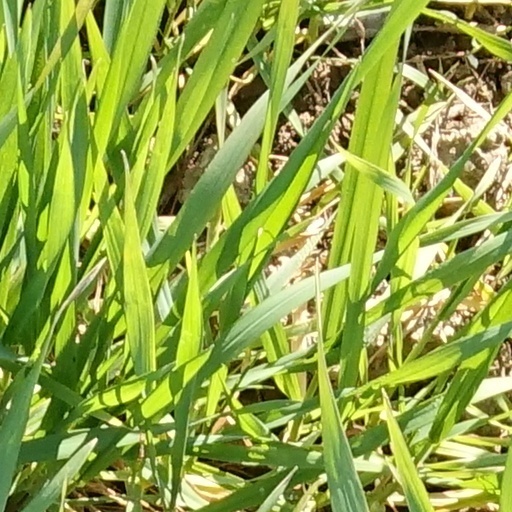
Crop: wheat